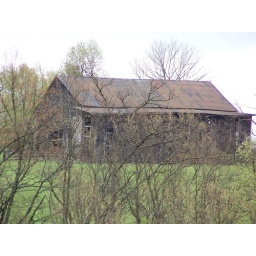
Closeup of the original house on the hill above the Woodford Reserve Distillery. The original family lived here.